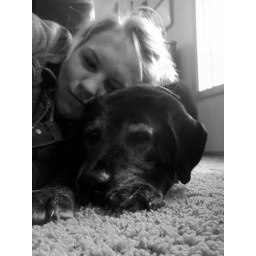
His face is the only thing in focus. That dog is the most intelligent pup I've ever met.